IPS'AIR

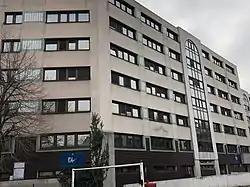

IPS'AIR is a French airshow started in 2020. It is located in Ivry-sur-Seine, close to Paris. It is organized by the "grande école" "Institut polytechnique des sciences avancées", one of the most important aerospace College in France. It is held yearly in February. The 4th edition took place from the 9 to the 21st of February 2023.